Grand Guignol Orchestra

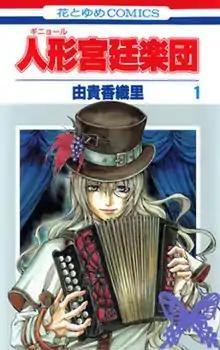
Cover of the first volume published by Hakusensha in Japan on February 19, 2009, depicting Lucille

is a gothic horror "shōjo" (targeted towards girls) manga series written and illustrated by Kaori Yuki. Appearing as a monthly serial in the Japanese manga magazine "Bessatsu Hana to Yume" from the August 2008 issue to the June 2010 issue, the eighteen chapters of "Grand Guignol Orchestra" were collected into five bound volumes by Hakusensha—together with Yuki's romantic one-shot manga "Camolet Garden", which had appeared in the April 2008 issue—and published from February 2009 to August 2010. Set in a world where a worldwide epidemic of a virus has turned part of the population into guignols (zombies which resemble marionettes), "Grand Guignol Orchestra" focuses on singer Lucille and his orchestra, which destroys the guignols through music.